List of Brooklyn Nine-Nine characters

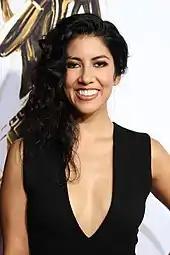
Stephanie Beatriz

Stephanie Beatriz portrays Rosalita "Rosa" Diaz, a smart, tough, and enigmatic detective. Implied to have had a relatively stable and loving childhood, she attended parochial school before transferring to a prestigious ballet school; the pressure on her to succeed there drove her to commit several underage crimes (including home invasion and "beating up ballerinas"), which resulted in her expulsion from ballet school and landing in juvenile detention. In response, her parents effectively cut her dead, leaving Rosa to rebuild her life alone; this convinced her that she should not expect support from her loved ones, leading her to become obsessed with self-sufficiency and privacy and to avoid emotional investment in the lives of others.